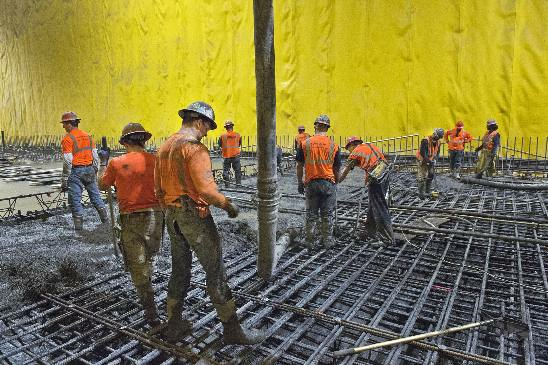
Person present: Yes